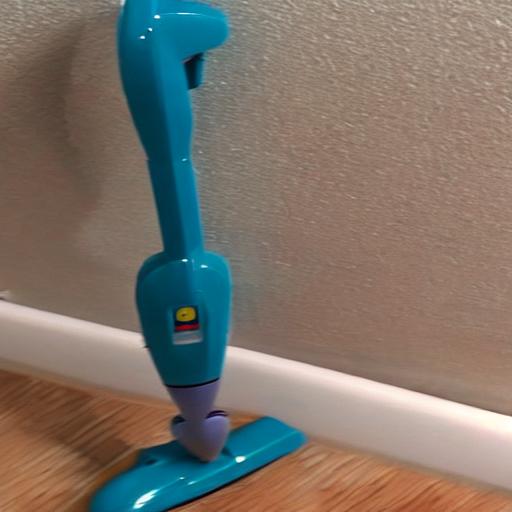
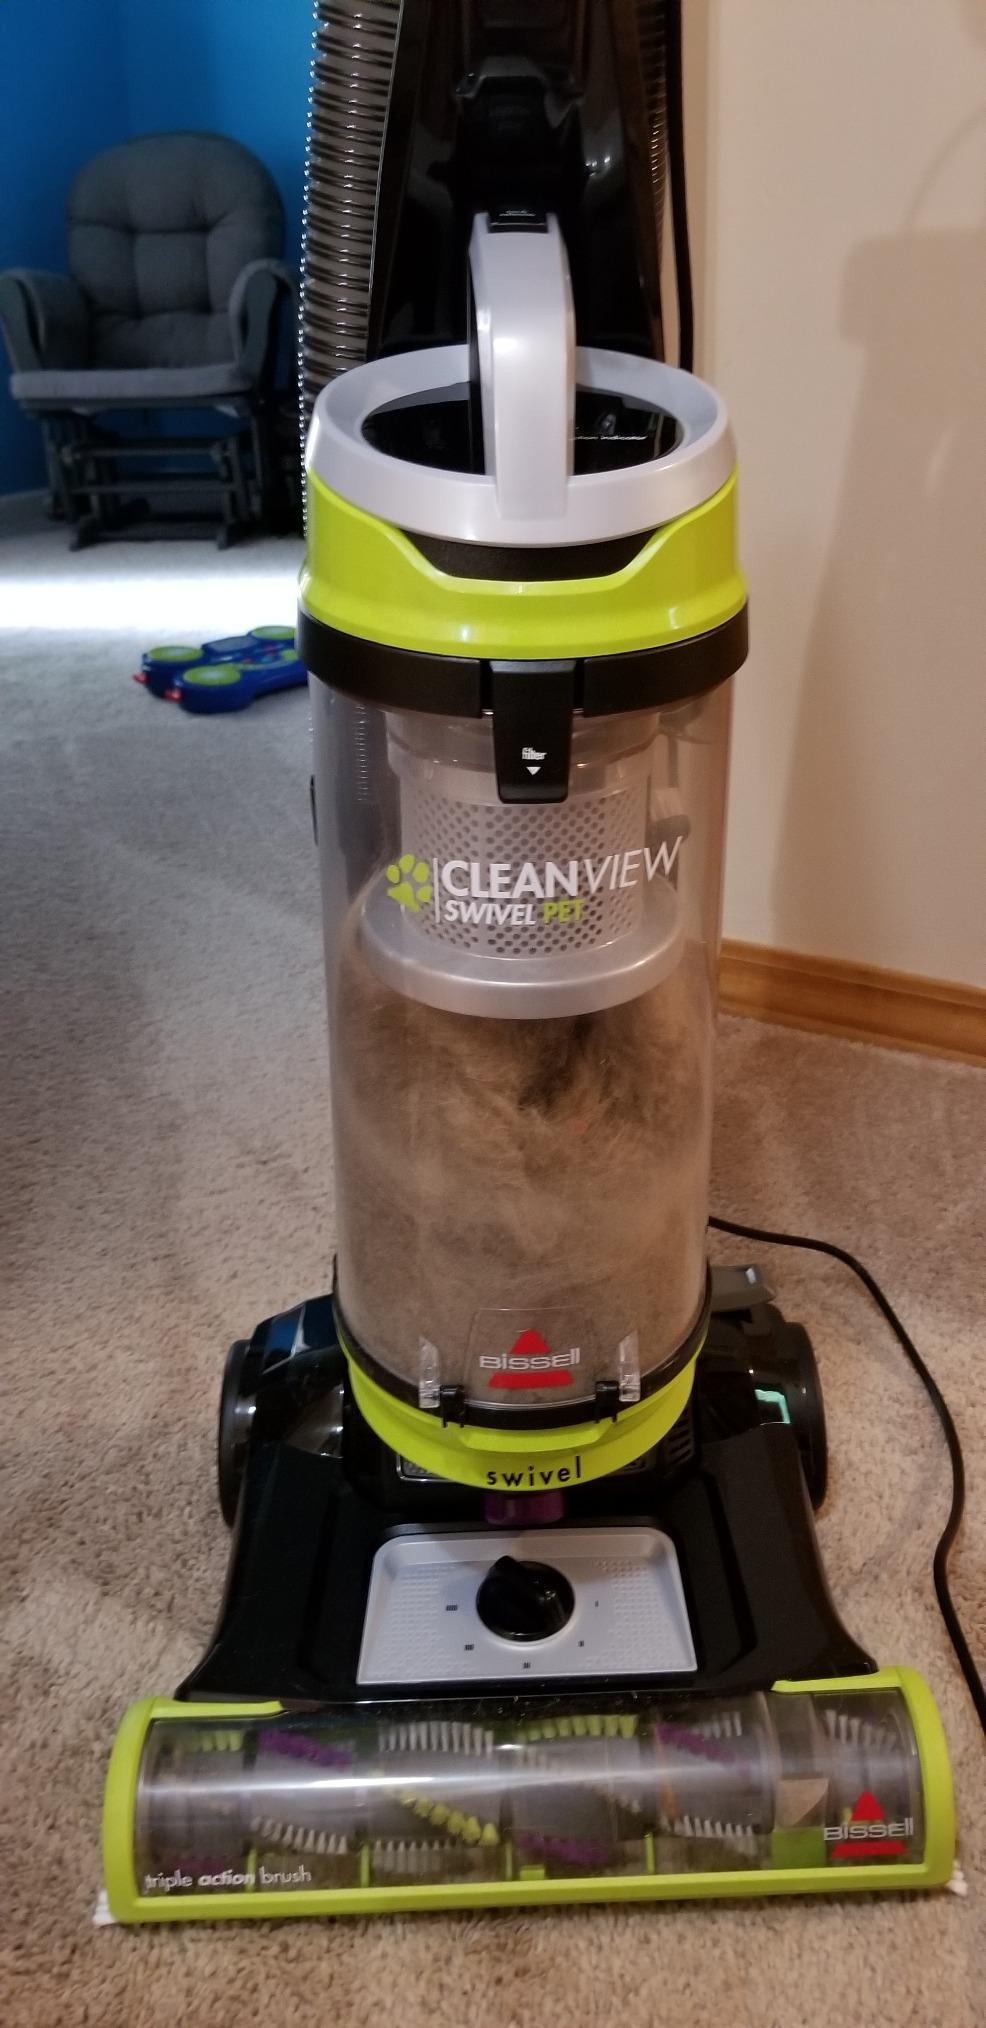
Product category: items_vacuum
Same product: no